John B. Sutcliffe

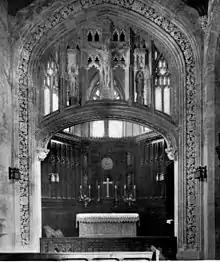
Rood Screen, St. Luke's, Evanston

In 1886, he emigrated to America, working first for J.A. Wood in New York City, and then on the staff of "The American Architect" in Boston, and in December moved to Birmingham, AL, where the following year he founded the Alabama Association of Architects. John Sutcliffe is mentioned in a civil lawsuit with which he was connected while working in Alabama, which was heard by the Supreme Court of Alabama in 1895, regarding an unpaid bill for architectural work of $29.05.